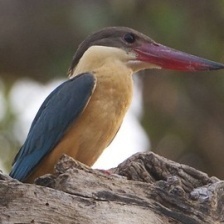
Species: STORK BILLED KINGFISHER
Scientific name: PELARGOPSIS CAPENSIS